The Boat (2022 film)

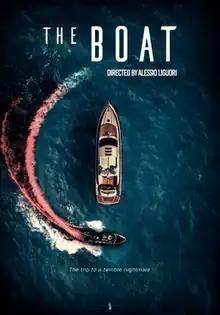
Theatrical release poster

The Boat is a 2022 Italian thriller film directed by Alessio Liguori and starring Marco Bocci, Diane Fleri, and Filippo Nigro.